Eberhard von Holle

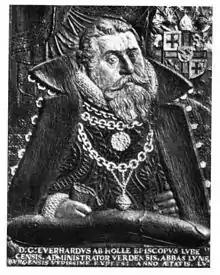
Everhard Von Holle

Eberhard von Holle (born 1531/32 in Uchte; died 5 July 1586 in Lübeck) was bishop of Lübeck from 1561, also abbot of the Michaelis monastery in Lüneburg and administrator of the diocese of Verden from 1564. And was one of the bishops who signed the Book of Concord, and supported the reformation.